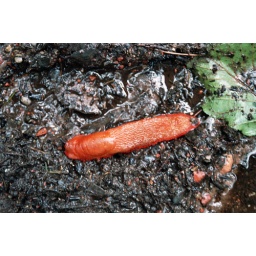
Fat orange slimey slug in the forest #1